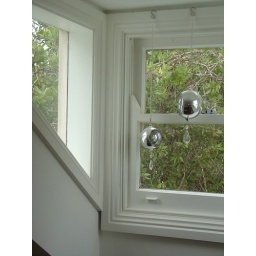
Up in the bedroom there are 2 dormer windows and one little dormer door to the terrace